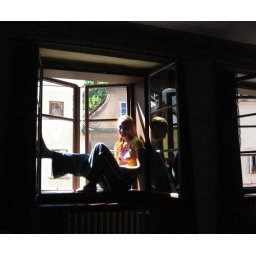
A cat in a window